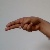
The image shows a hand gesture representing the letter 'H' in Indian Sign Language.